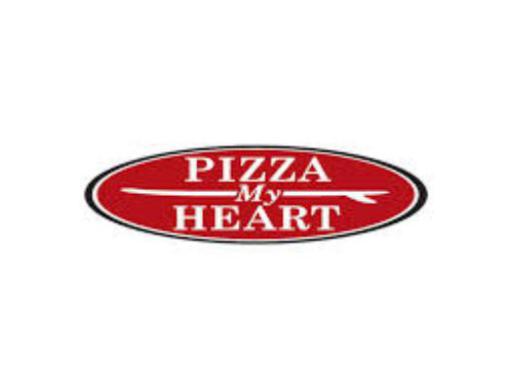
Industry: Food